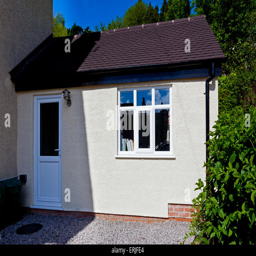
exterior of small extension containing a home office on a house